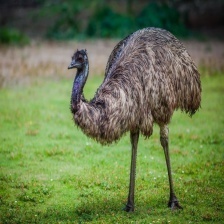
Species: EMU
Scientific name: DROMAIUS NOVAEHOLLANDIAE